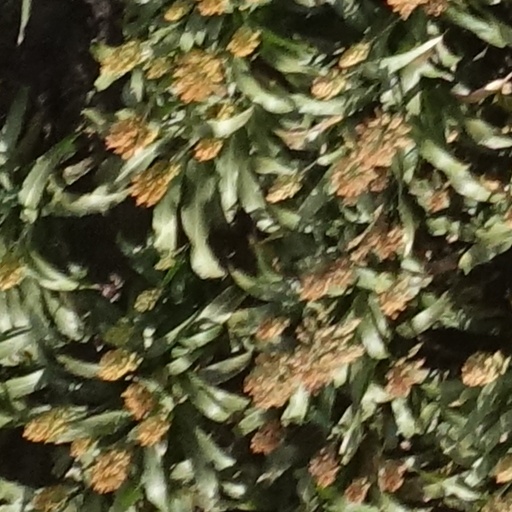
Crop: sorghum